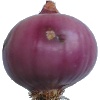
Label: Onion Red Peeled 1